Nguyễn Văn Tố

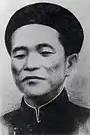

Nguyễn Văn Tố (5 June 1889 – 7 October 1947) pen name Ứng Hoè, was a Vietnamese literary scholar, journalist and politician. He was the first Chairman of the National Assembly of Vietnam, holding the position from 2 March 1946 to 8 November 1946. Nguyễn was killed in action in Operation Léa in 1947.